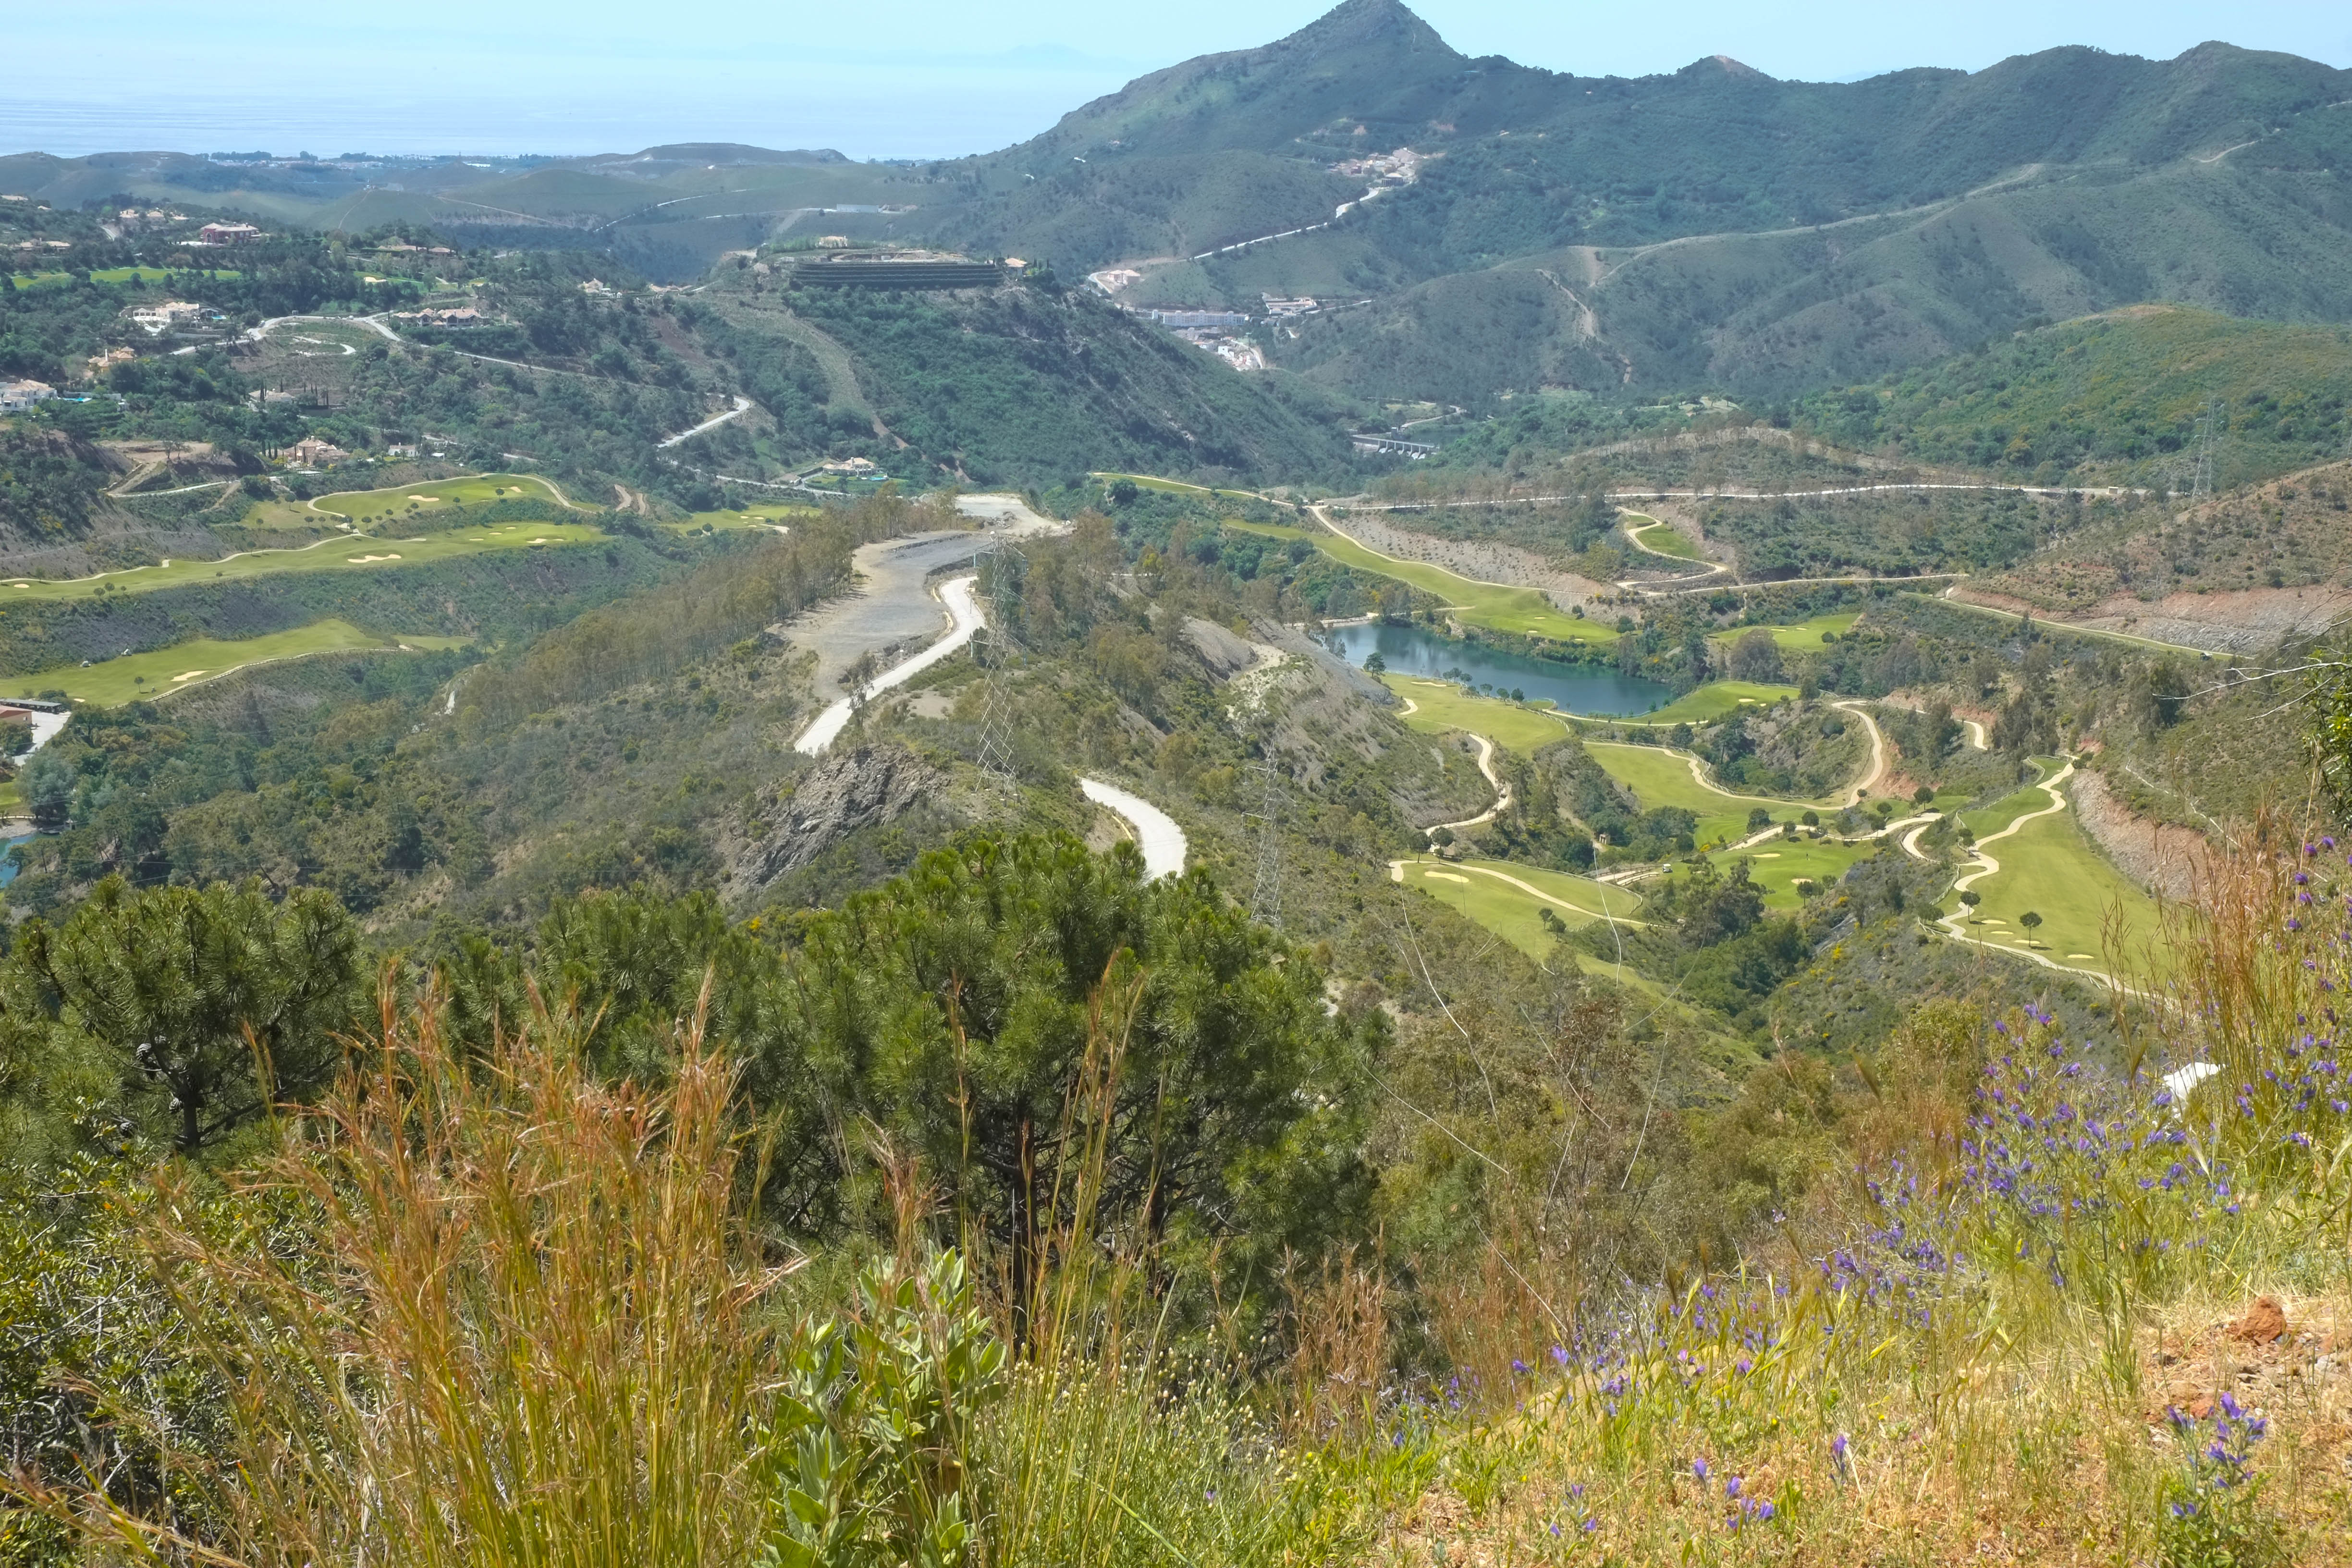
landscape, walking, mountain, trail, meadow, hill, adventure, valley, mountain range, village, agriculture, terrain, ridge, plain, grassland, plateau, andalusia, fell, ecosystem, rural area, landform, aerial photography, mountain pass, geographical feature, mountainous landforms